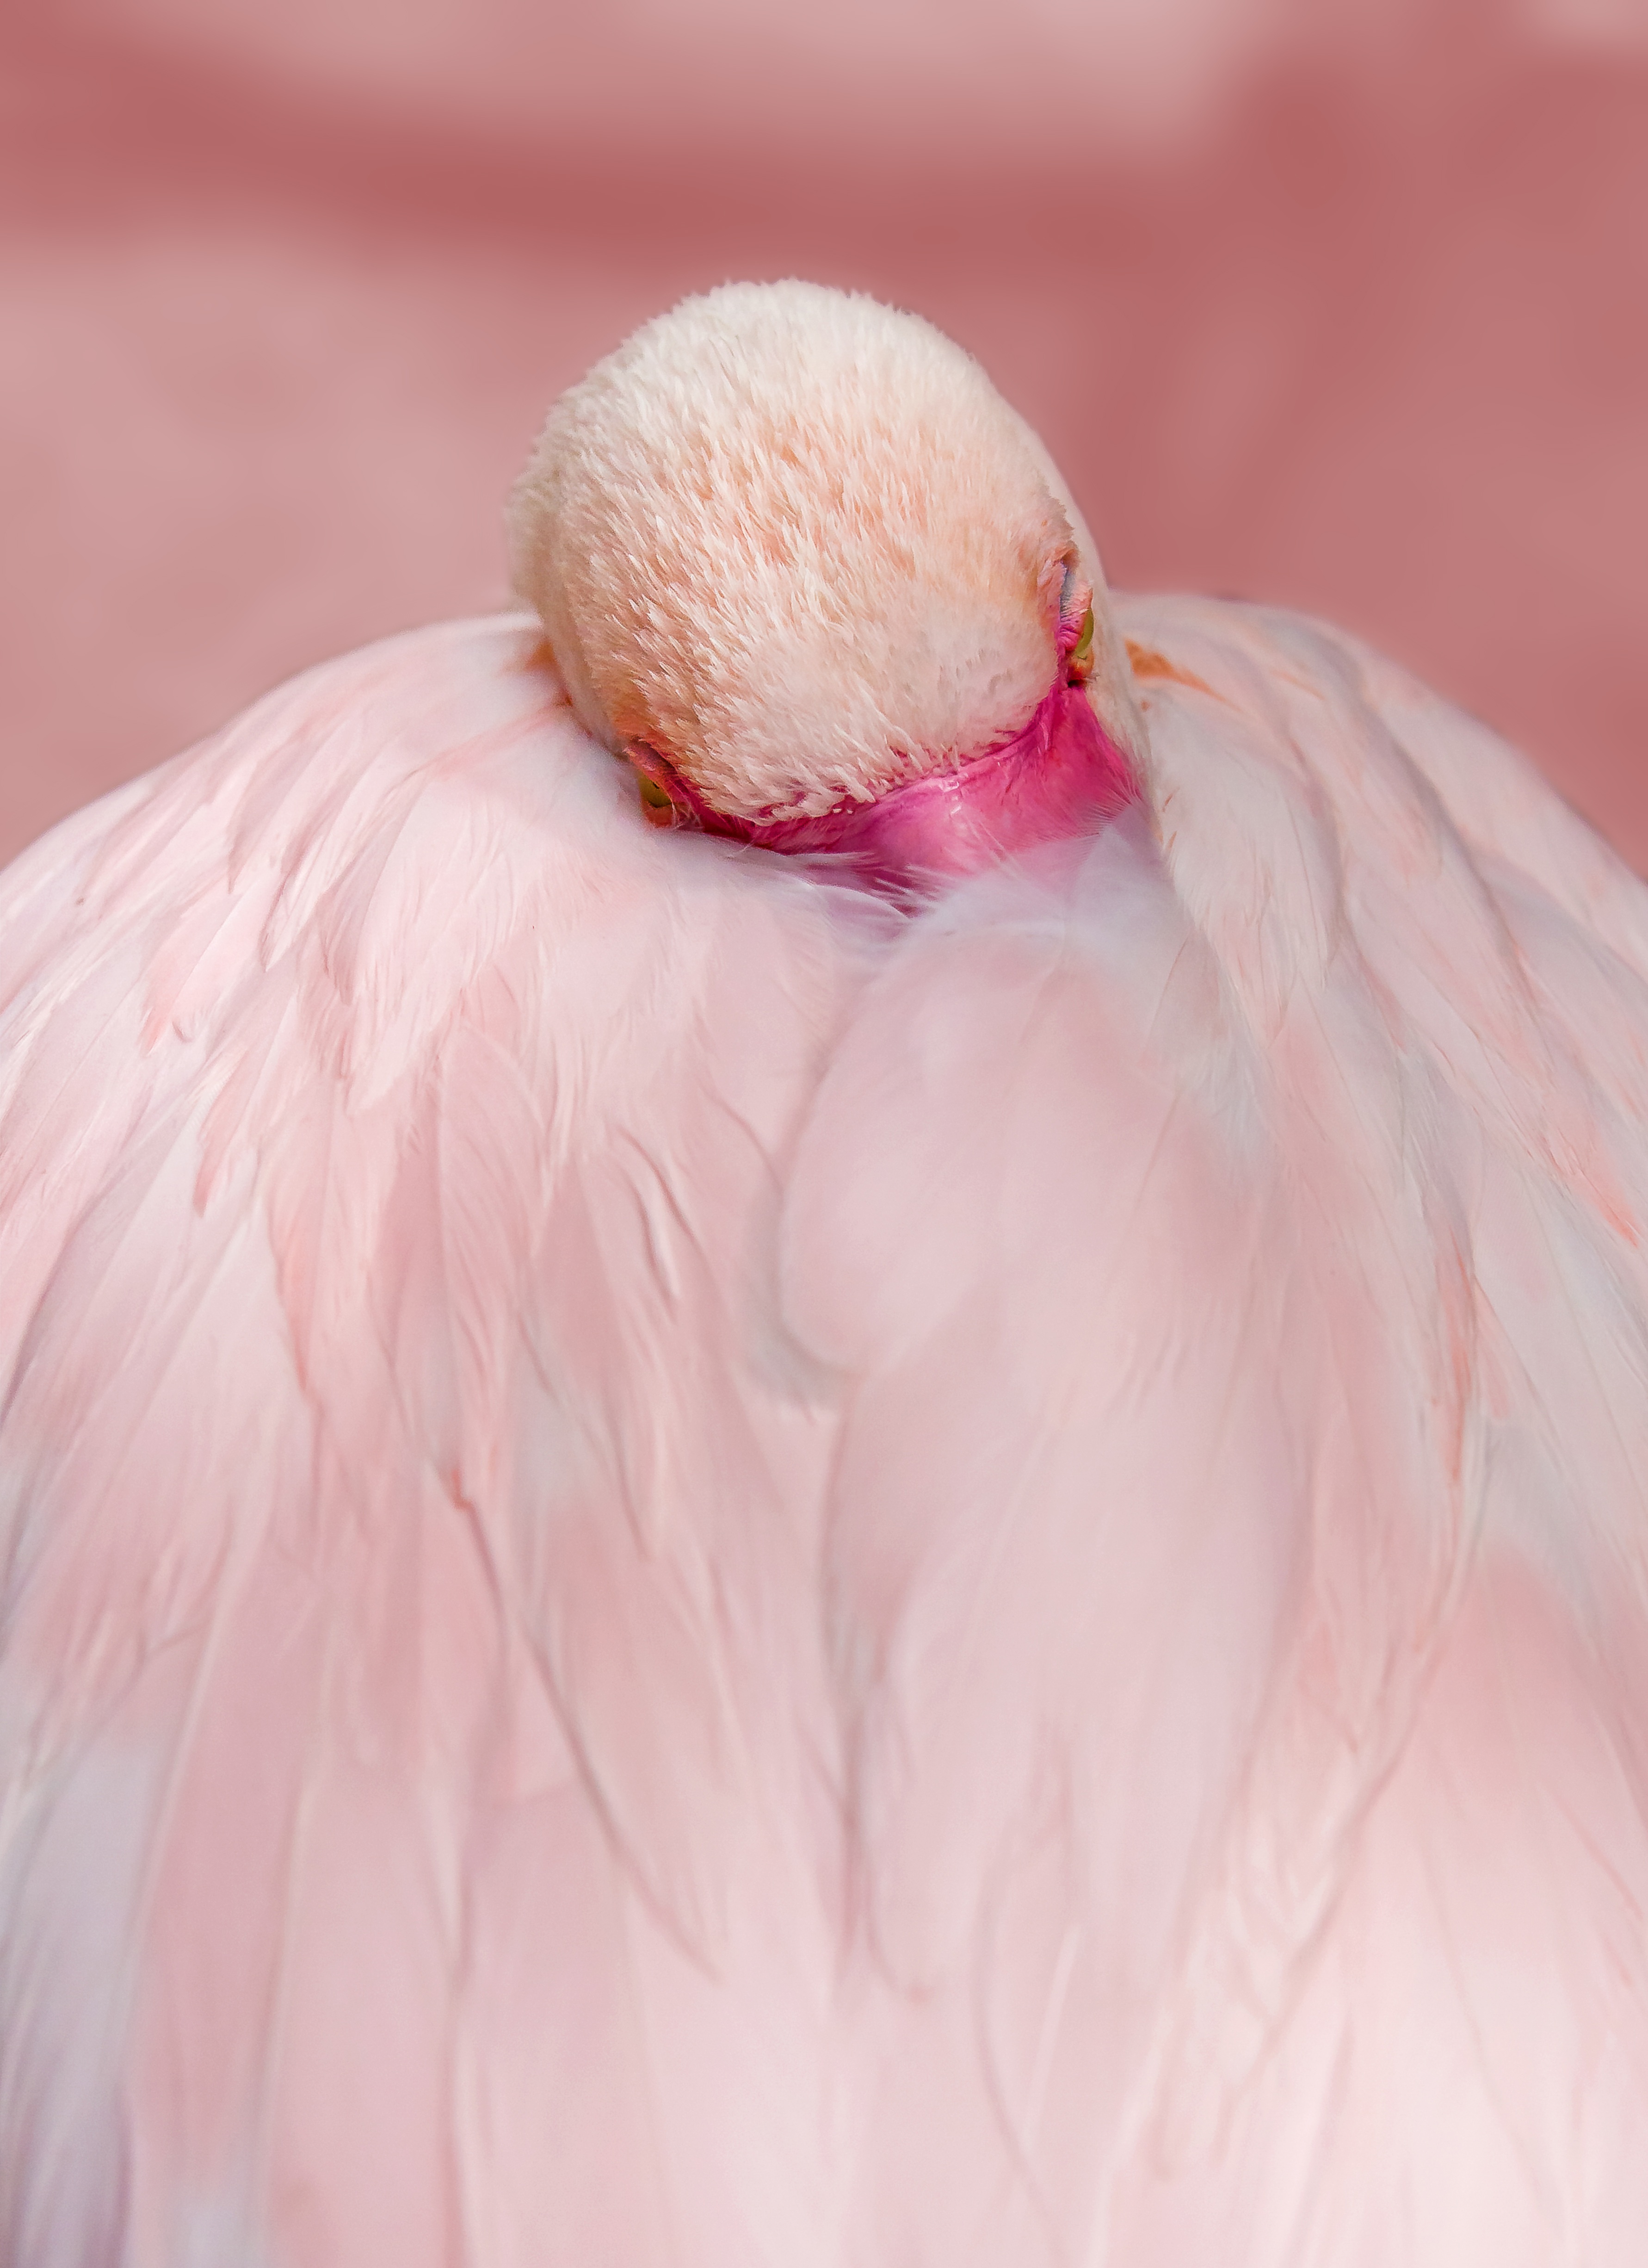
water, nature, bird, wing, petal, animal, beak, pink, feather, close up, flamingo, head, vertebrate, creature, parrot, bill, exotic, water bird, spring dress, pink flamingo, in the free, perching bird